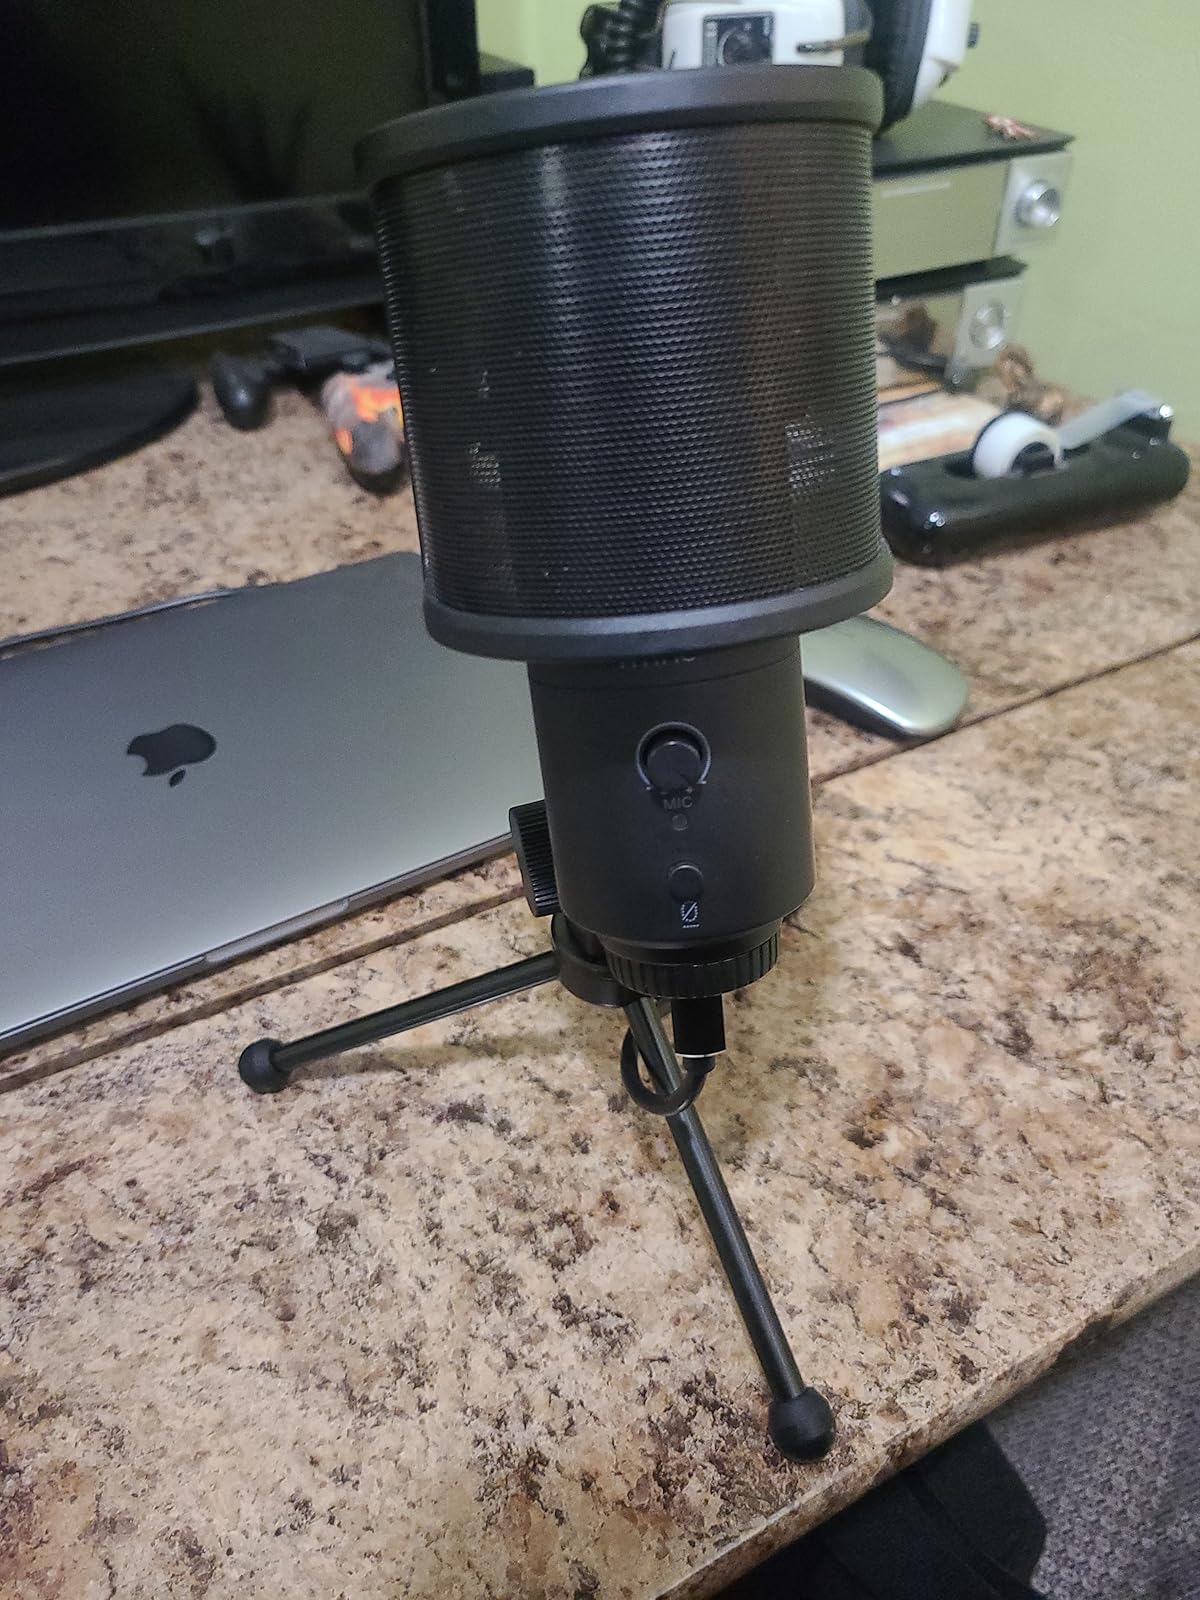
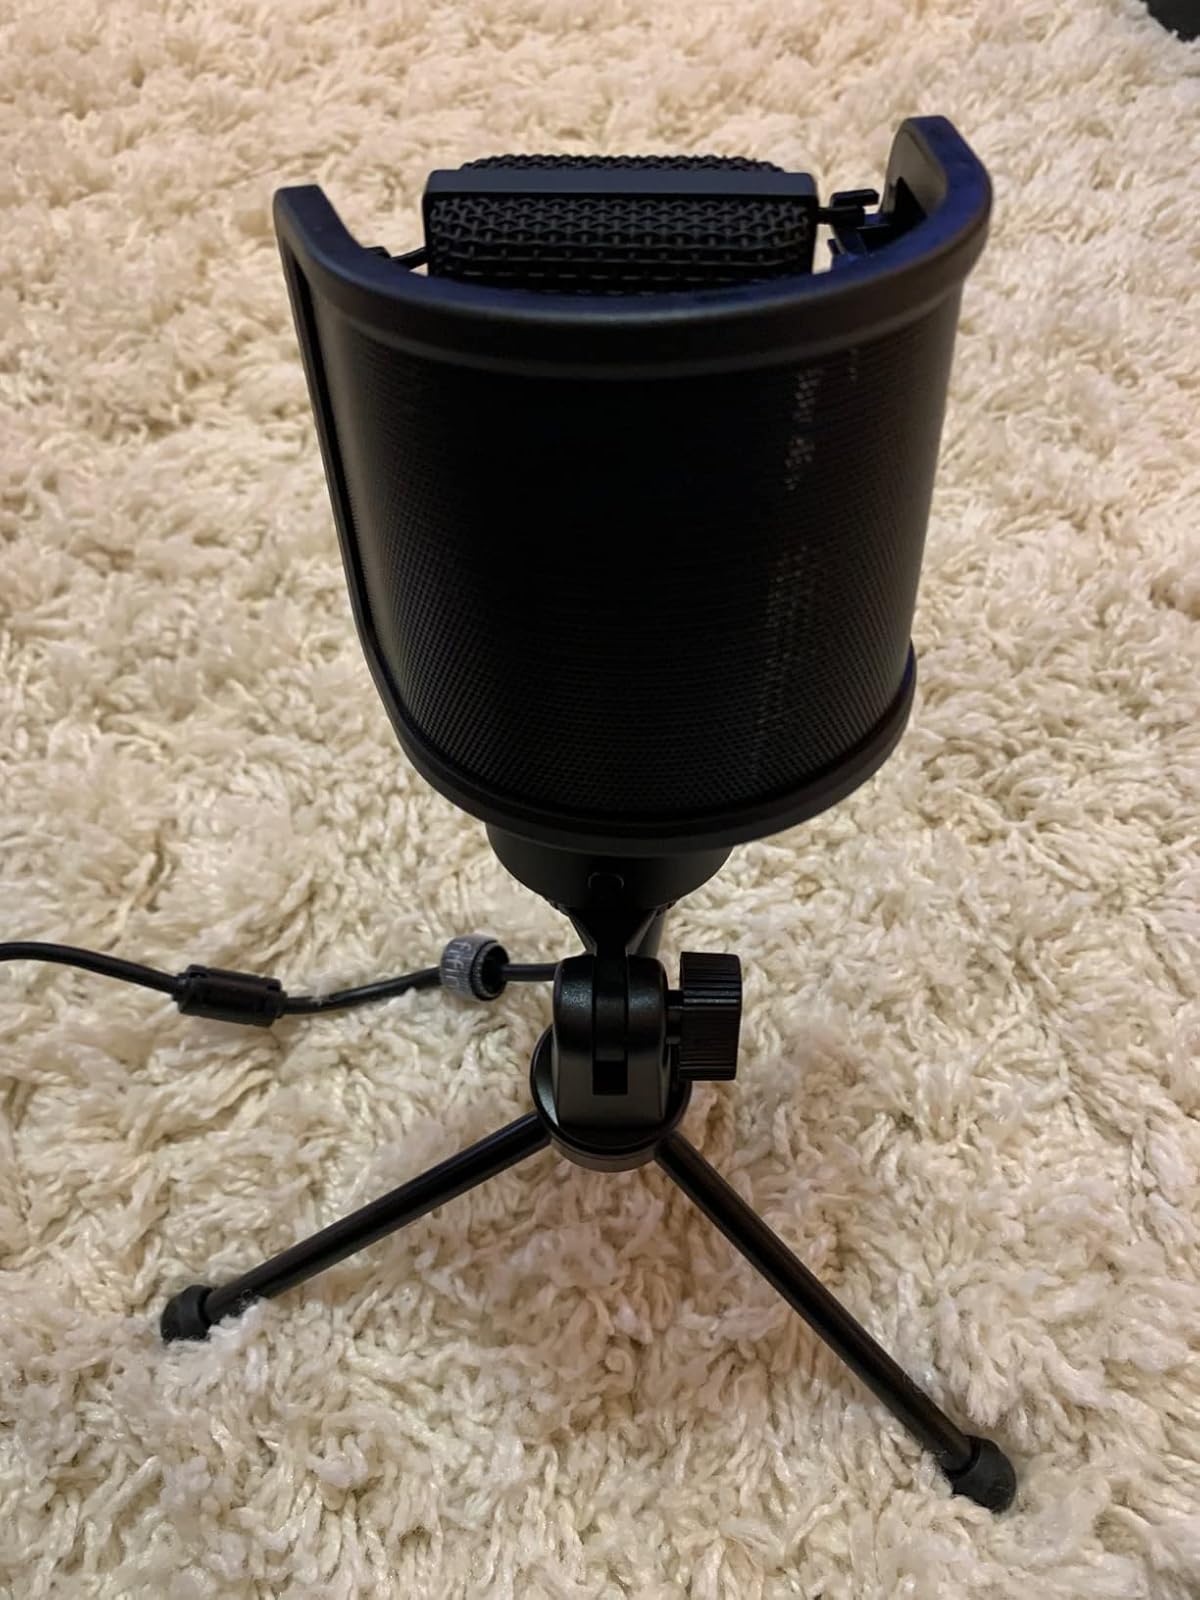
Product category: microphone
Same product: yes